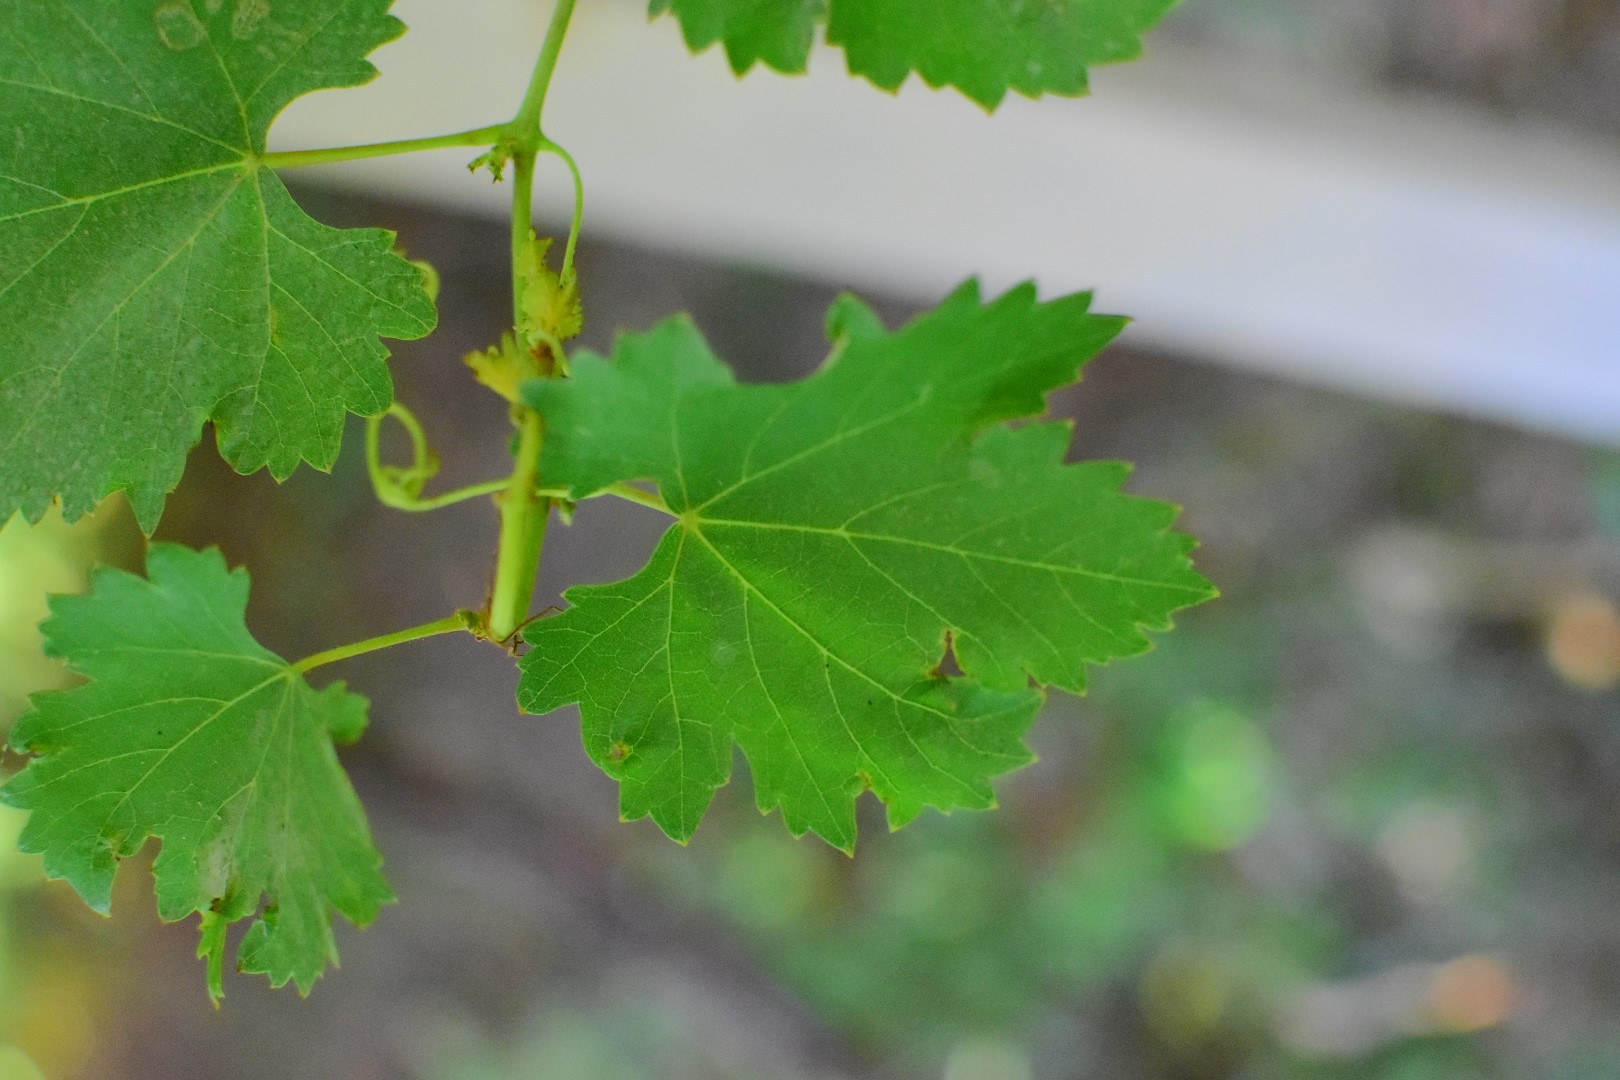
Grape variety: Deas Al-Annz